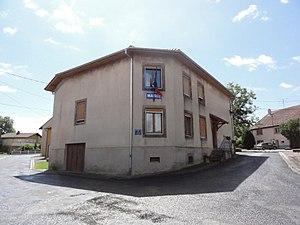
Brouviller (Moselle) mairie
Brouviller est une commune française située dans le département de la Moselle en région Grand Est.